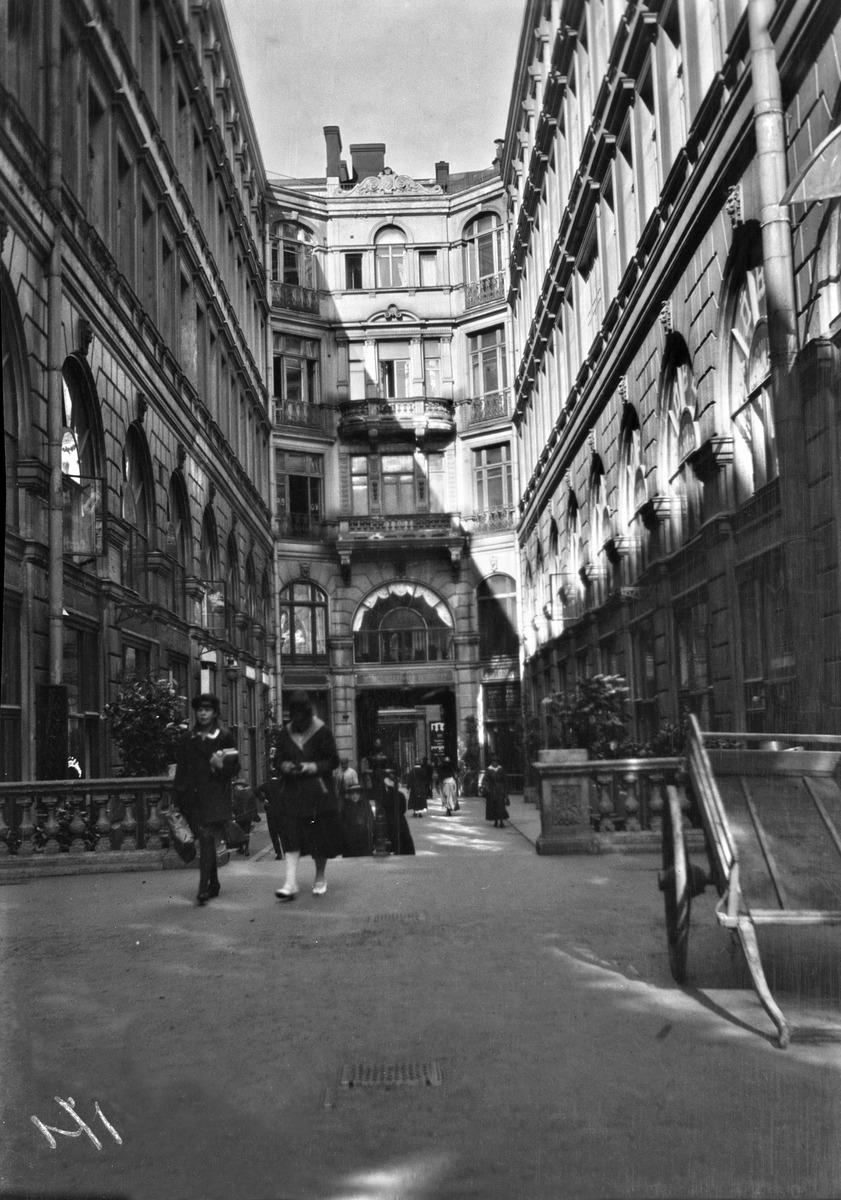
Wreden pasaasi, Vanha Kauppakuja
sisällön kuvaus: Wreden pasaasi, Vanha Kauppakuja. Pohjois Esplanaadikatu 35 -

Aleksanterinkatu

46. mustavalkoinen
Kuvaaja: Timiriasew, Ivan, valokuvaaja
Ajankohta: kuvausaika 1910 -luku
Paikka: Suomi, Uusimaa, Helsinki, Kaartinkaupunki Helsinki, Pohjoisesplanadi 35. Aleksanterinkatu 46
Aiheet: liikehuoneistot